Jamal al-Din al-Ustadar

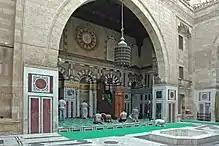
Amir Jamal al-Din al-Ustadar Mosque

Jamal al-Din al-Ustadar was an Emir of Nasir al-Din Faraj, the Mamluk sultan of Egypt. He was very influential in his time, including his work on some important building structures in Cairo. He is also a controversial figure, who was removed from his post and executed in 1411.